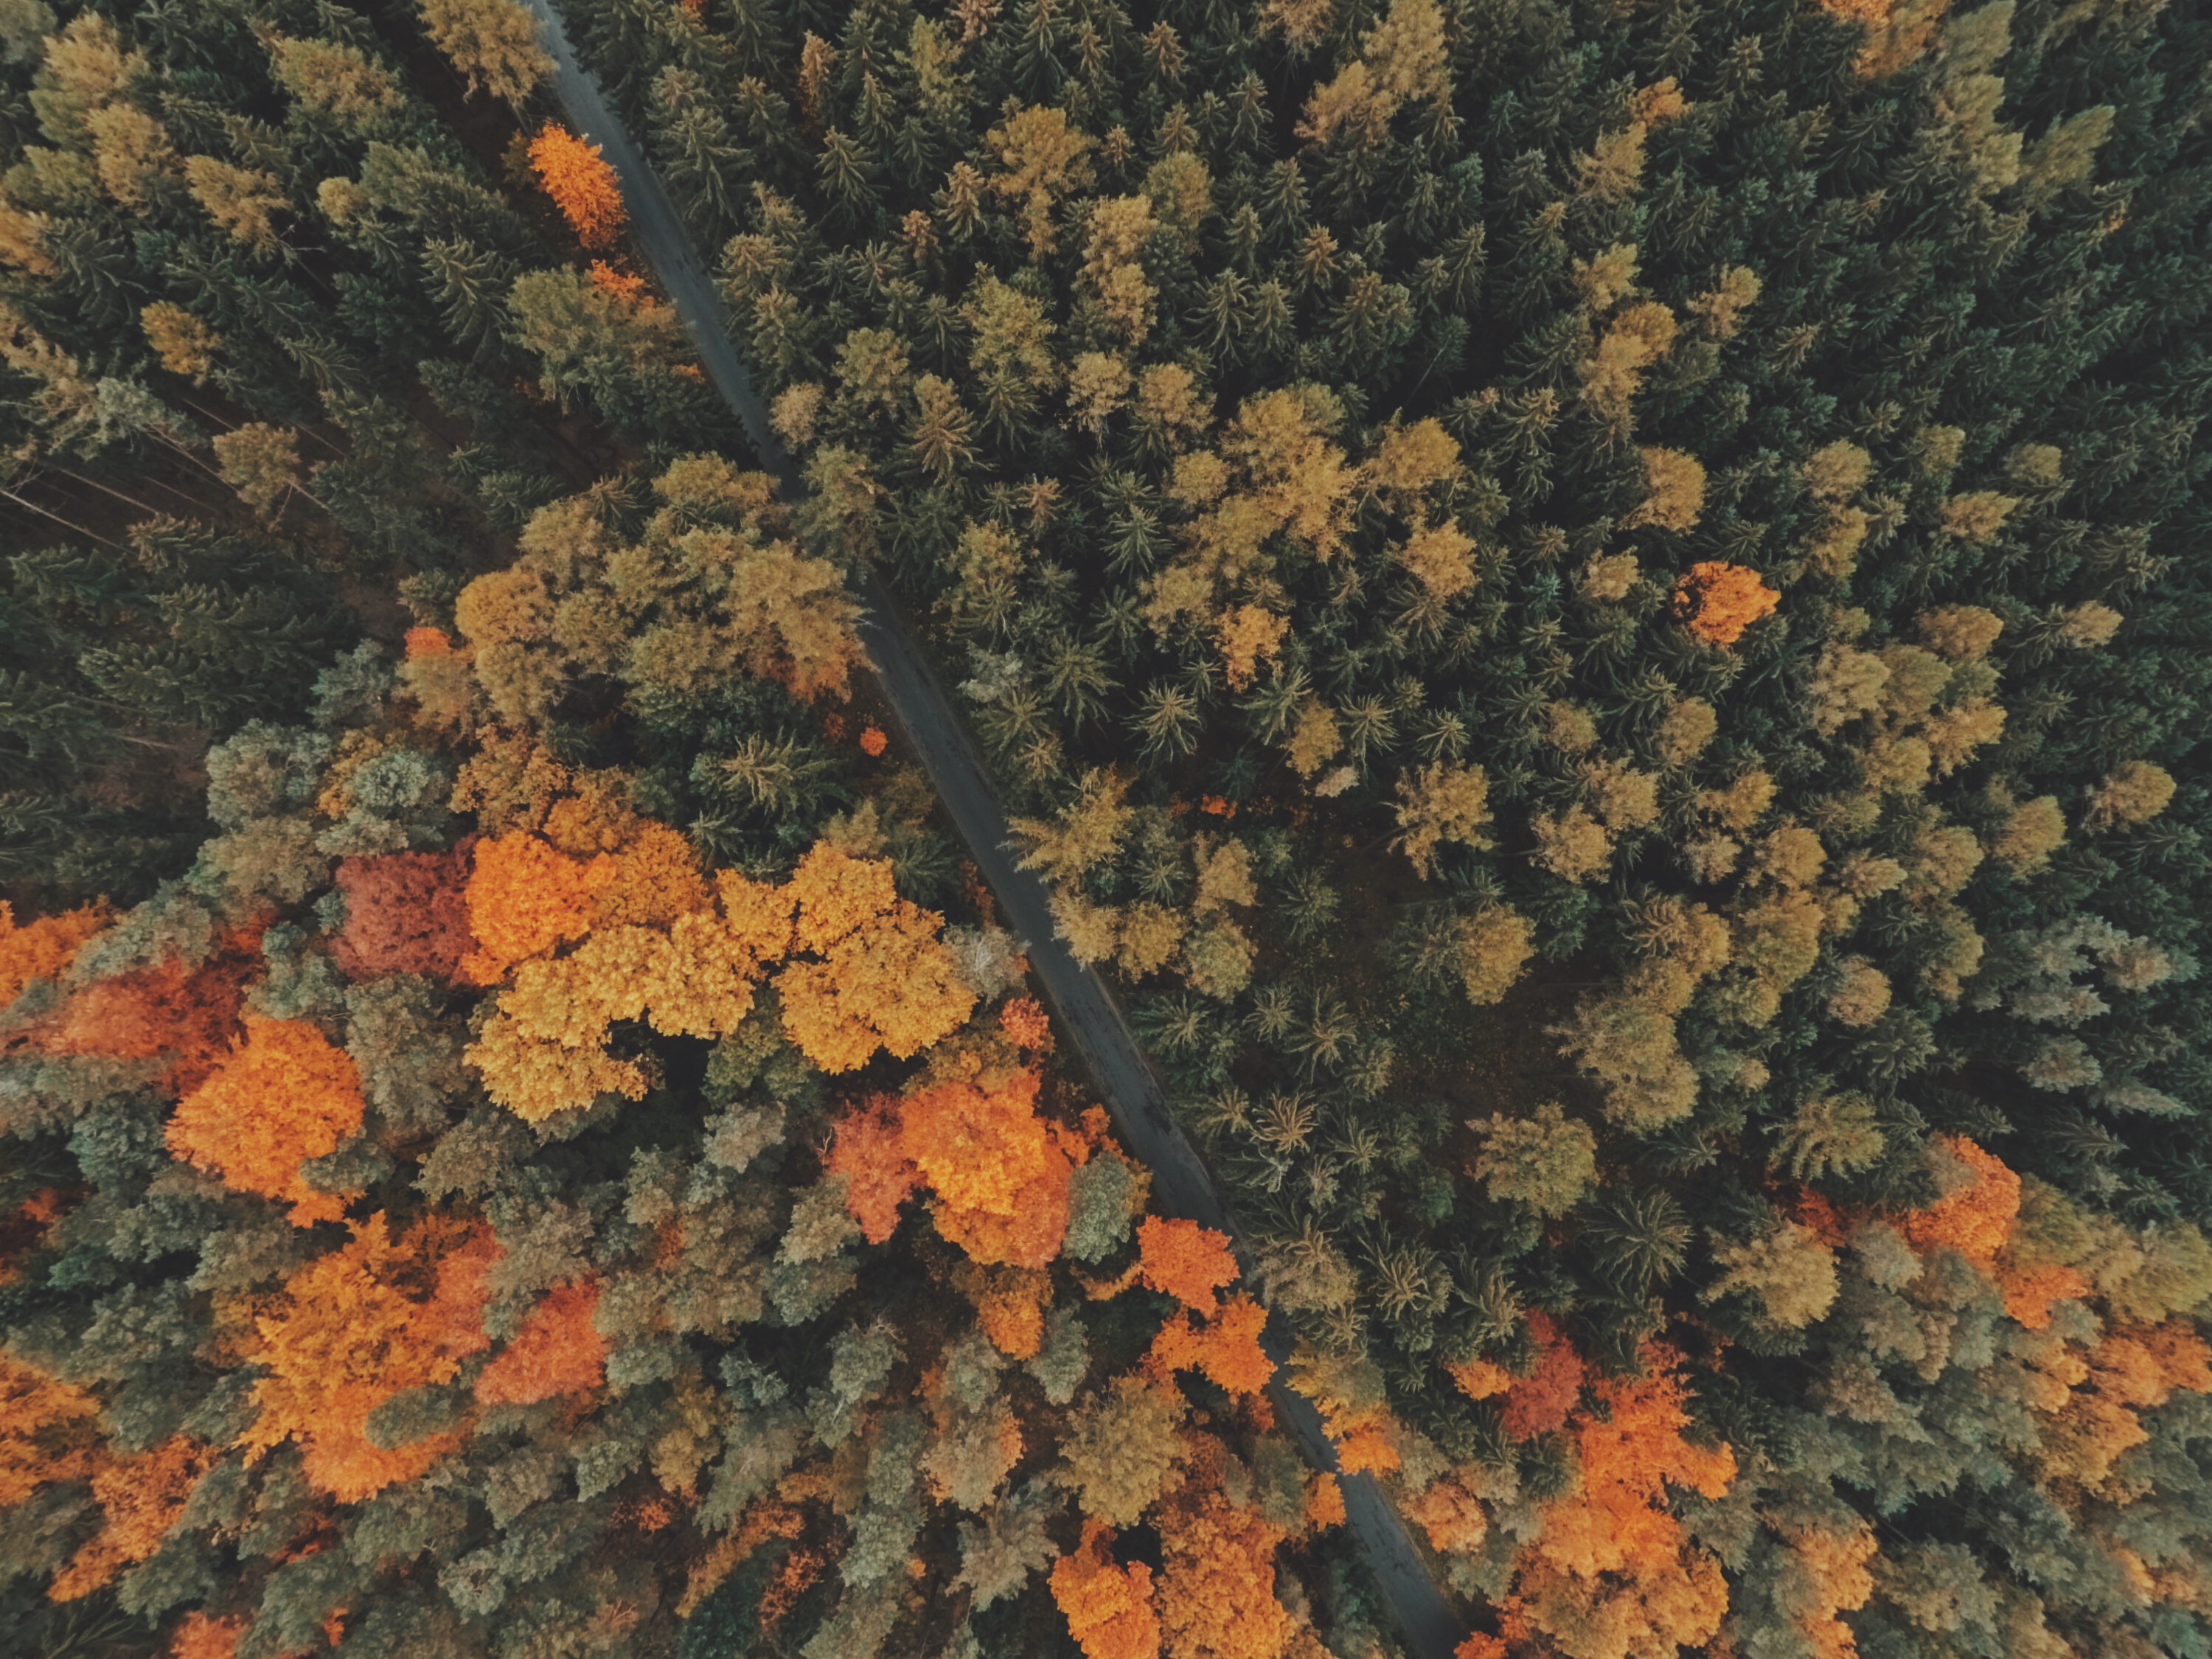
tree, nature, forest, rock, plant, road, sunlight, texture, leaf, flower, color, autumn, soil, flora, season, coral, coral reef, reef, habitat, ecosystem, natural environment, woody plant